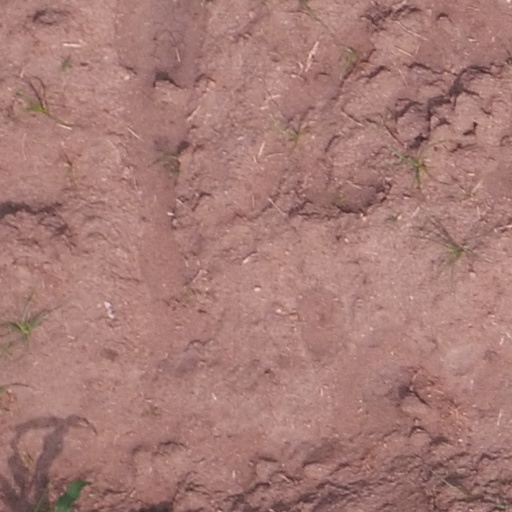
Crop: maize; corn